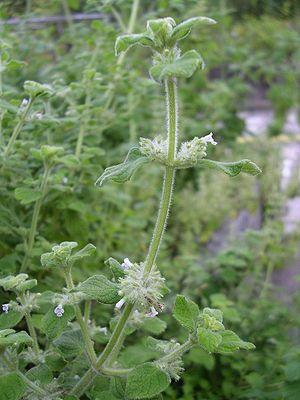
Minthostachys mollis ou muña est une plante médicinale endémique des Andes du Venezuela à la Colombie. C'est l'espèce la plus largement répandue du genre Minthostachys. Le nom de muña vient de la langue quechua. Elle est aussi connue sous les noms de tipo, tipollo ou poleo.